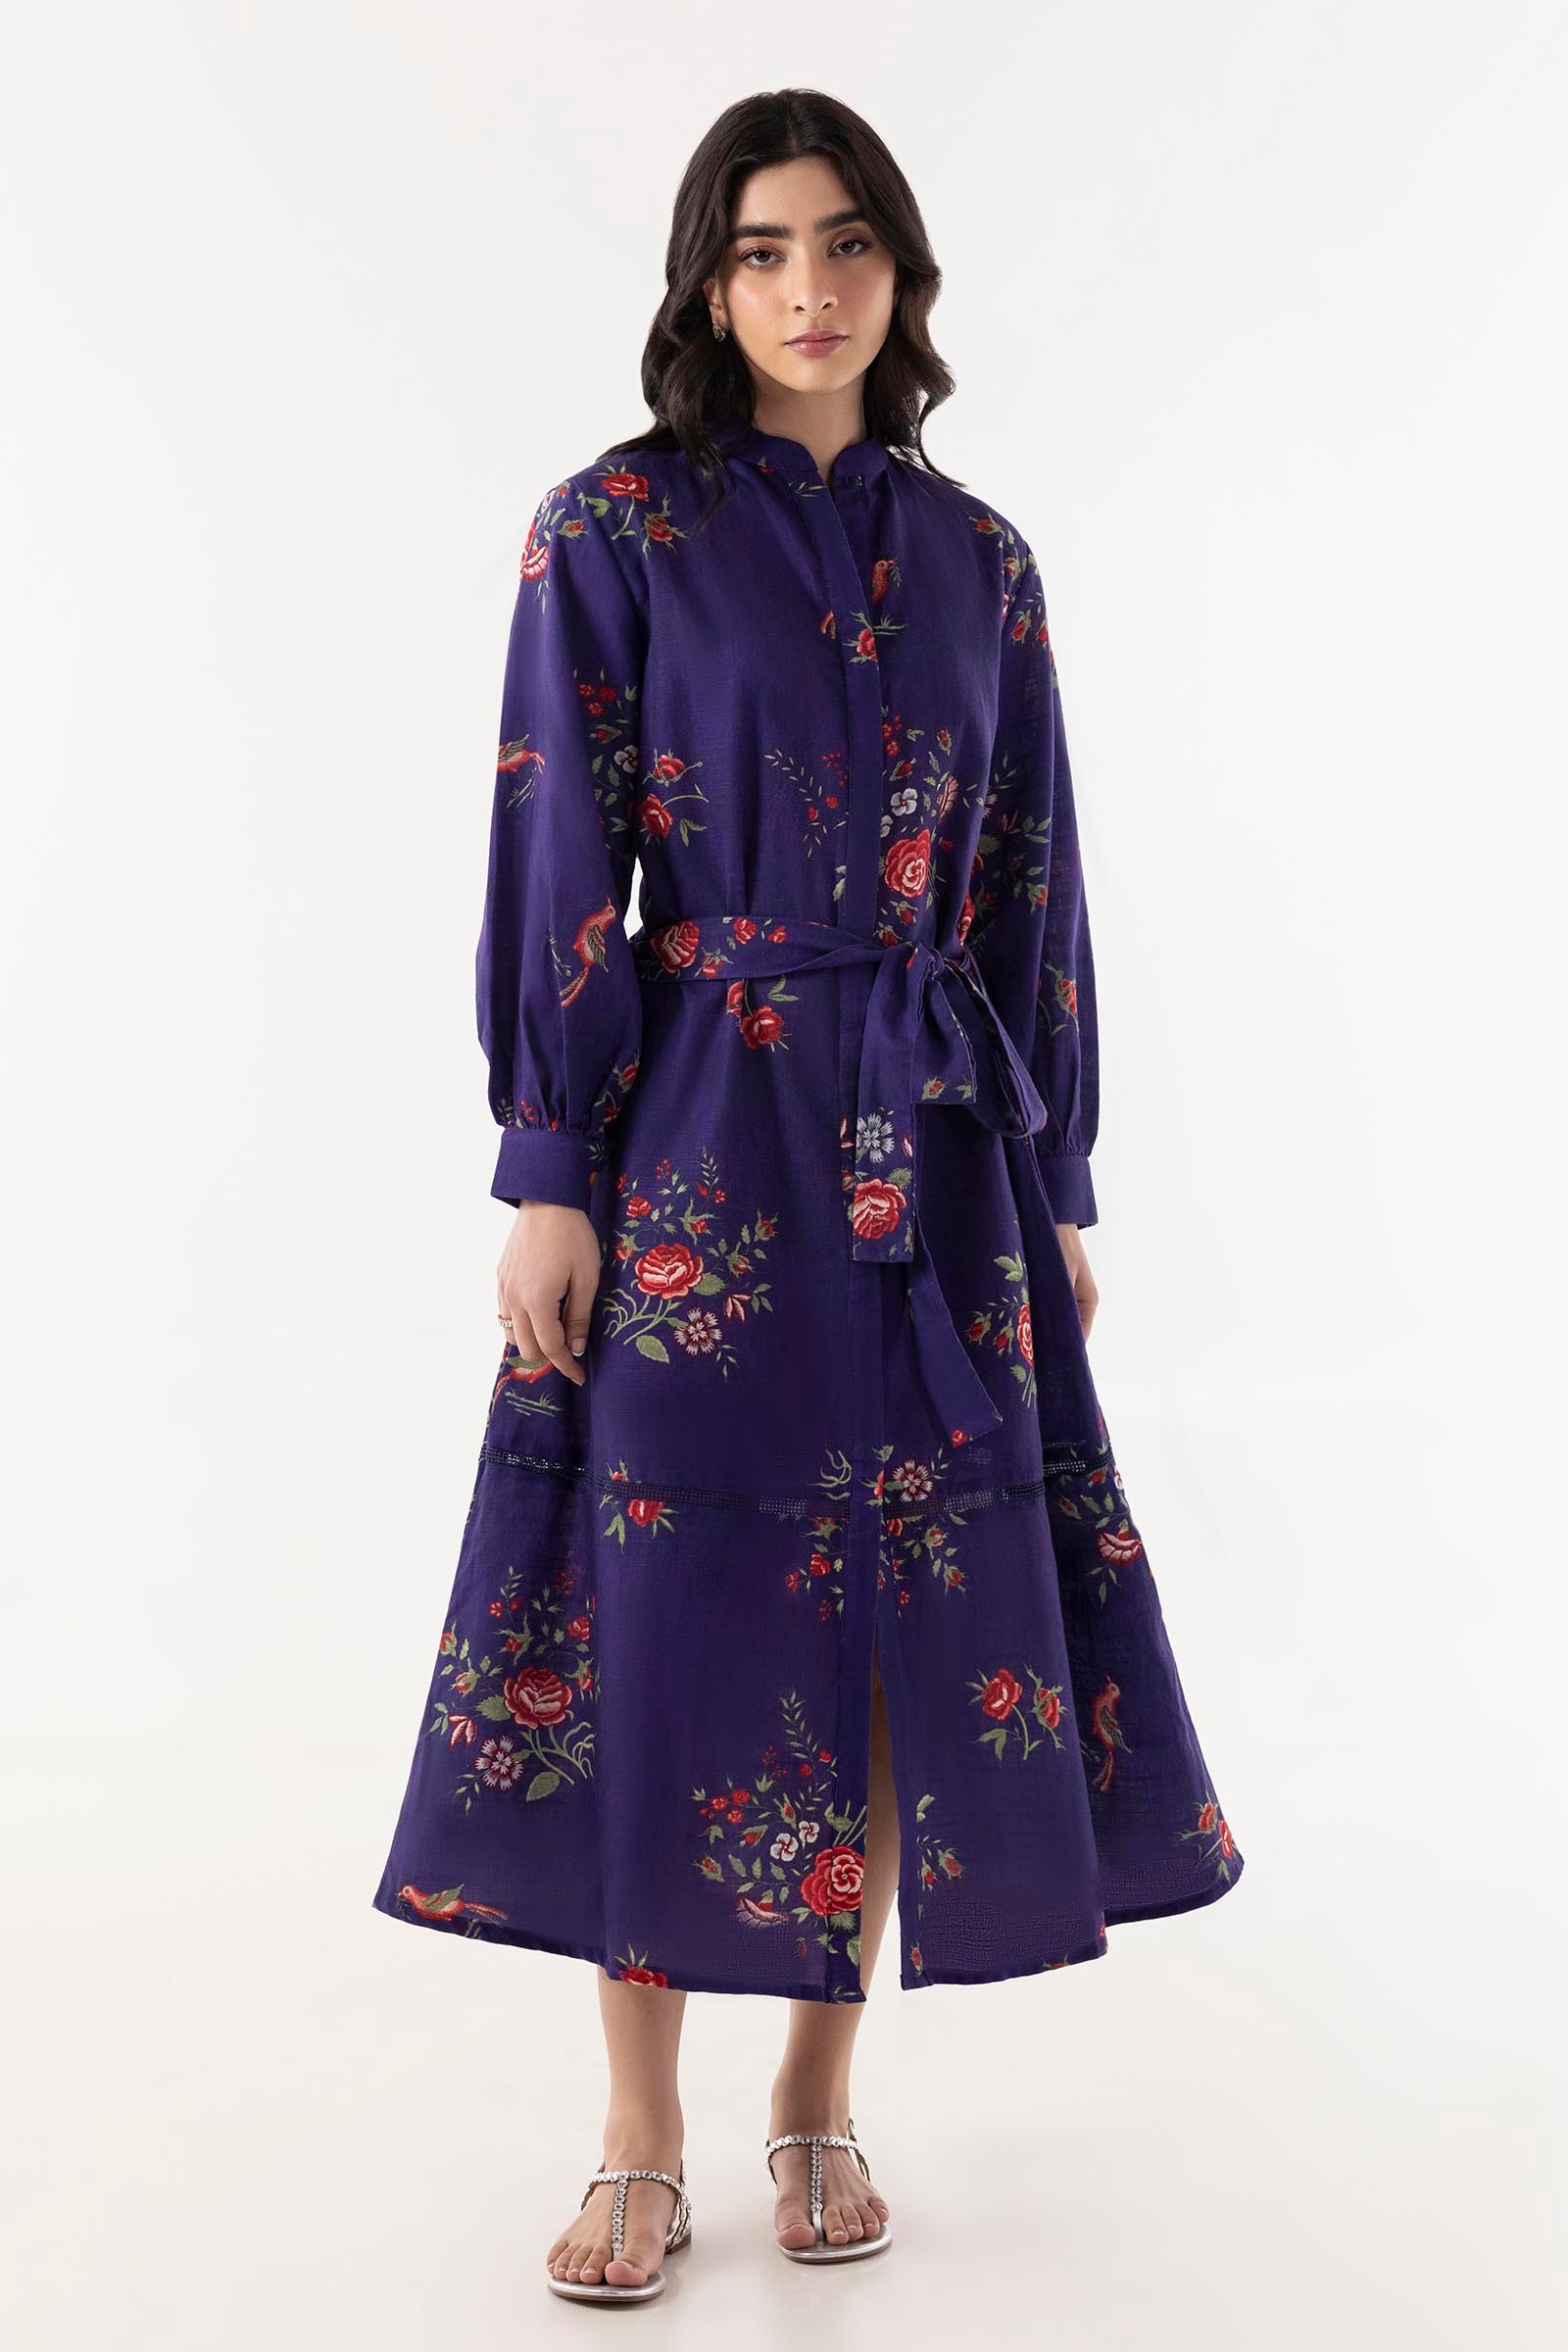
navy multi floral print long sleeve shirtdress